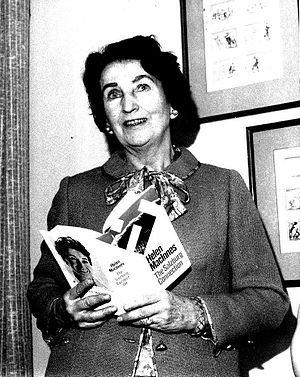
Helen MacInnes
Helen Macinnes er en skotsk-amerikansk forfatter til 22 spændingsromaner. Flere af dem er filmatiseret, og flere af dem er oversat til dansk. Hun blev uddannet ved universitetet i Glasgow og arbejdede som bibliotekar. I 1937 flyttede hun til New York City sammen med sin ægtefælle, Gilbert Highet, der underviste på Columbia University. Hun slog igennem med Above Suspicion, og siden fulgte Han kom fra Luften. Stort set alle bøger efter 2. verdenskrig er spionromaner med Den kolde Krig som baggrund og i 1970'erne og 1980'erne stadig oftere om terror. Sammen med sin ægtefælle rejste de Europa tyndt for at finde locations til romanerne, der beskrives akkurat og levende, at læseren får lyst til at besøge stederne: Østrig, Schweiz, Frankrig, Rom, Merano, Grækenland, Màlaga osv. Bøgerne er ikke stor poesi, men velskrevne og levende. De balancerer ofte mellem ren idyl og rå vold. Hovedpersonen er ofte en mand i 30'erne, akademiker, single, som uden eget ønske bliver hvirvlet ind i en ukendt verden, hvor han viser uventet styrke og kommer helskindet og meget klogere ud på den anden side. MacInnes kunne ikke drømme om at svigte sine læsere. Forudsigeligt, banalt?